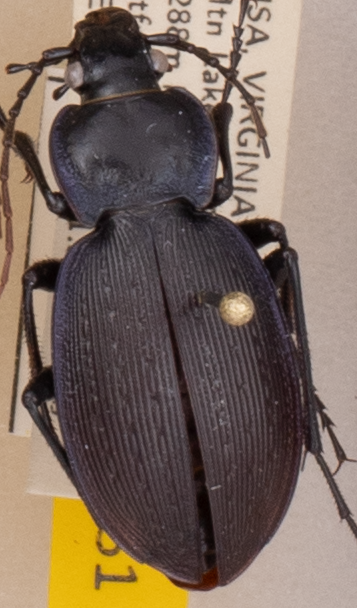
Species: Carabus goryi
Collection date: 2021-07-13
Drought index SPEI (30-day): -1.372
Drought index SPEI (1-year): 0.47
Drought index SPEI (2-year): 1.16